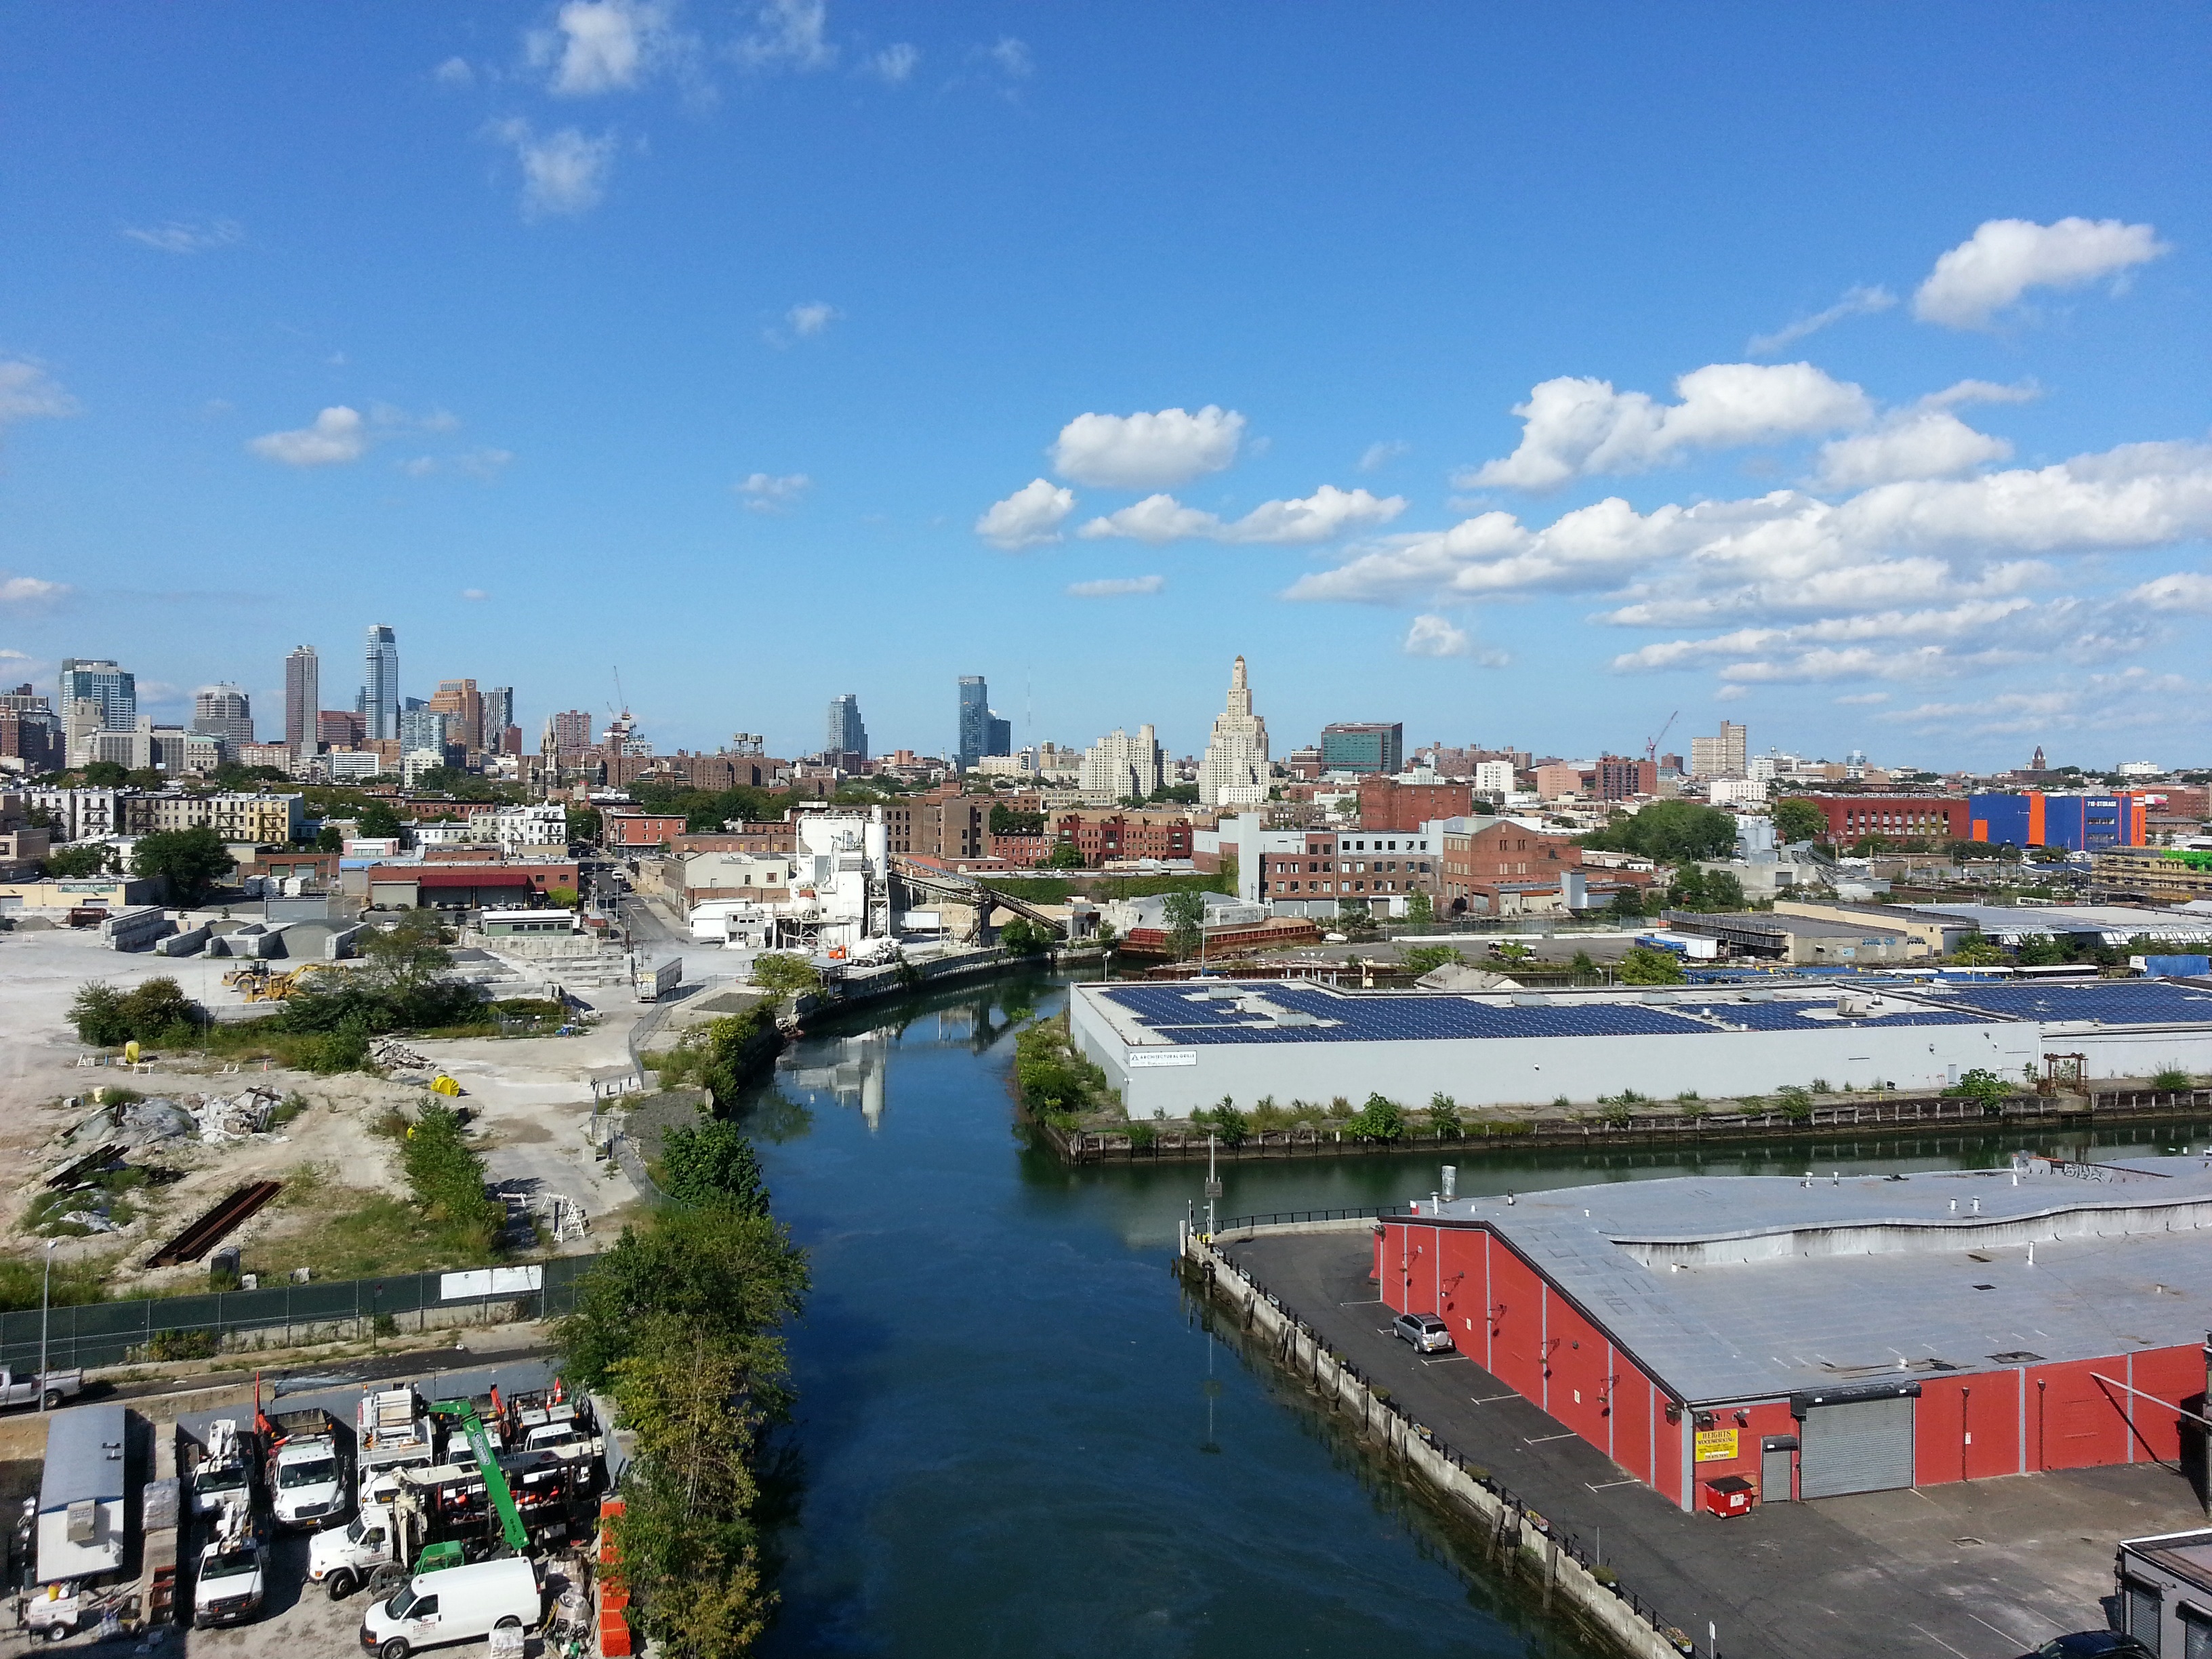
coast, water, dock, sky, skyline, town, building, city, river, canal, new york city, cityscape, panorama, downtown, nyc, usa, harbor, blue, exterior, marina, port, colorful, waterway, warehouse, sunny, background, day, bird's eye view, aerial photography, united state of america, residential area, human settlement